Puget Sound Naval Shipyard Historic District

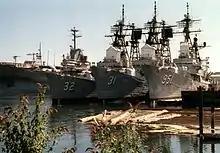
The U.S. Navy guided missile destroyer , the guided missile destroyer and the destroyer laid up at the Naval Inactive Ship Maintenance Facility at the Puget Sound Naval Shipyard, Bemerton, Washington (USA), in 1990. In the background at left is the aircraft carrier .

Drydock 2 was completed in 1913. Constructed with granite and concrete, the completed drydock was the largest in the US Navy at that time. In 1917, before the United States entered World War I, the Navy Department decided to build ships at the yard. Drydock 3 was constructed for this purpose, although it was not completed until 1919. By the end of the war, the 6,500 workers at Bremerton had undertaken the construction of 42 vessels, including subchasers, submarines, Minesweeper, ocean tugs, and ammunition ships, in addition to 1,700 small boats. Between the two wars, shipbuilding continued. Light cruiser was launched in 1930 and cruiser in 1933. In the 1930s, Drydock 2 was enlarged to accommodate two new aircraft carriers, and .